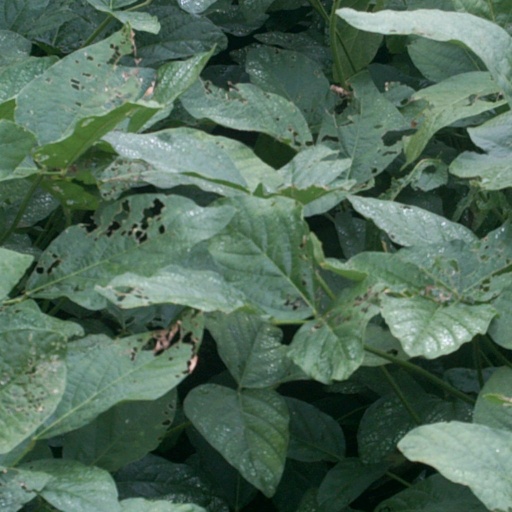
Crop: soybean